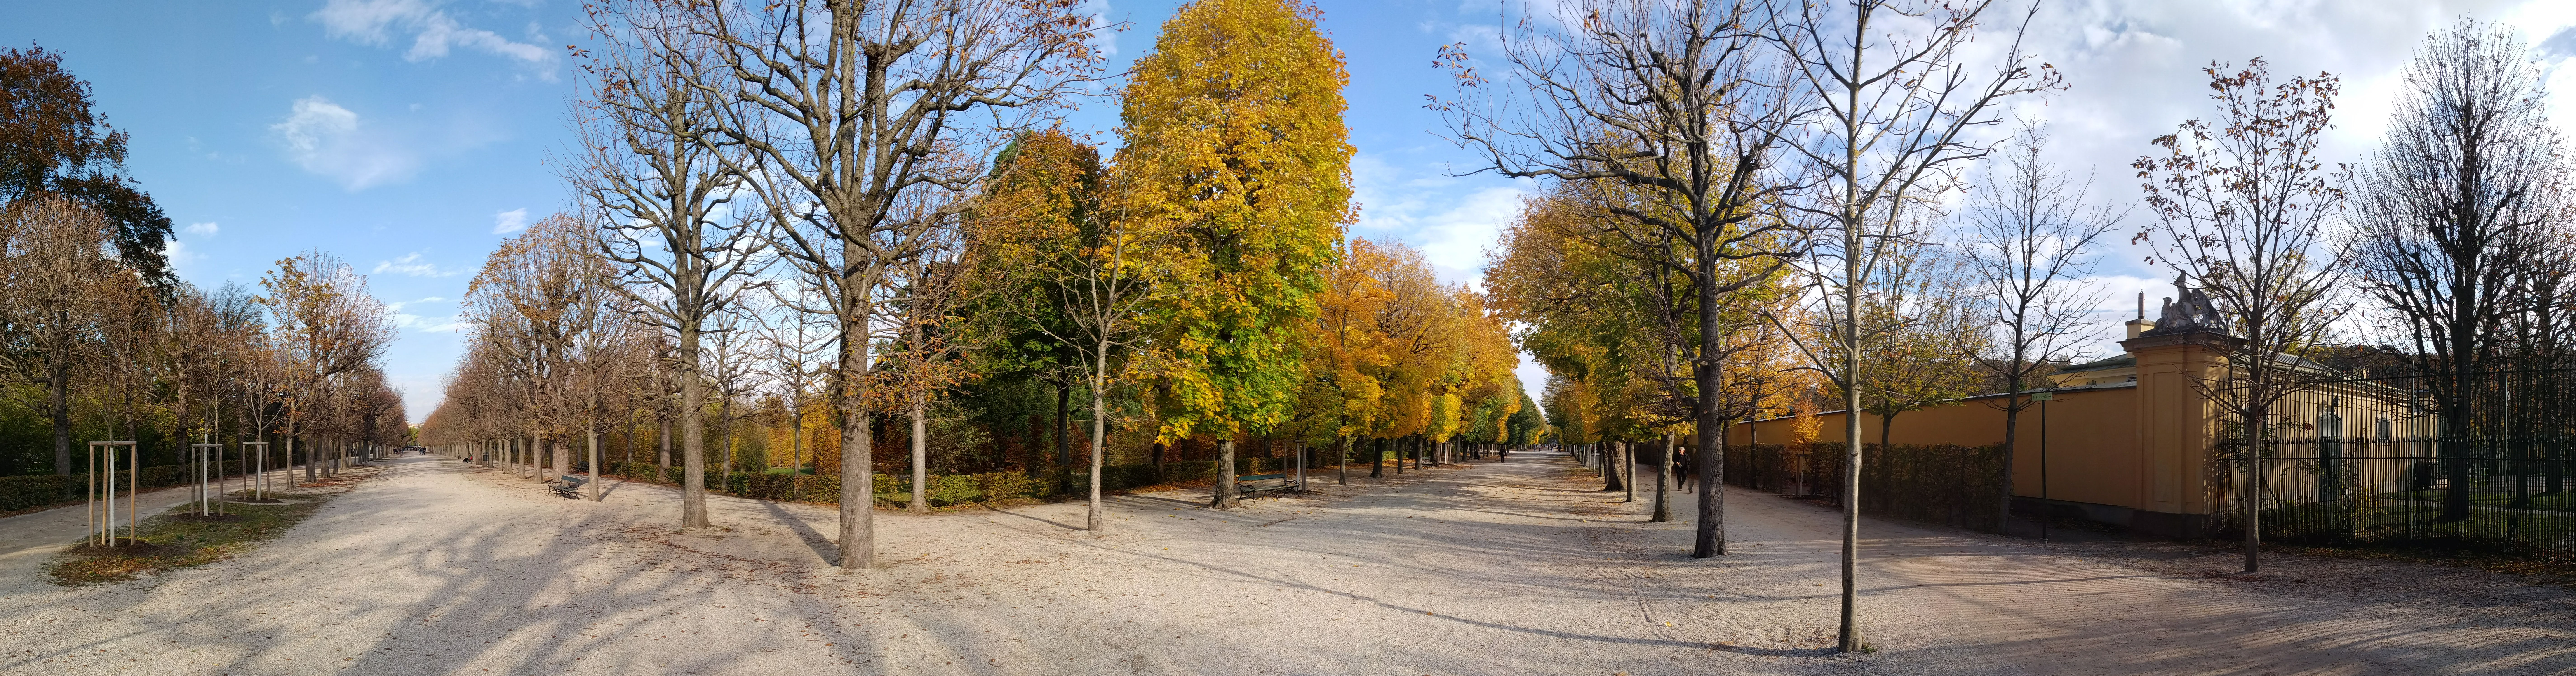
autumn, tree, winter, sky, plant, land lot, landscape